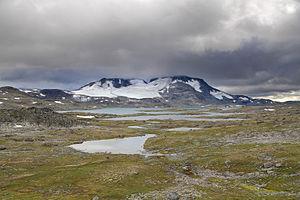
Prestesteinsvatnet est un lac situé sur le plateau de Sognefjellet, au pieds de la montagne Fannaråki, à la frontière entre le comté de Sogn og Fjordane et d'Oppland, au sud de la Norvège. C'est un lac réservoir pour les centrales de Herva et Skagen. La route touristique Sognefjellsvegen passe le long du lac.